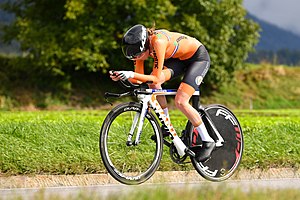
VM i landevejscykling 2018 – Enkeltstart (junior damer)
Dame juniorernes enkeltstart ved VM i landevejscykling 2018 blev afholdt mandag den 24. september 2018. Enkeltstarten var 19,8 km lang.